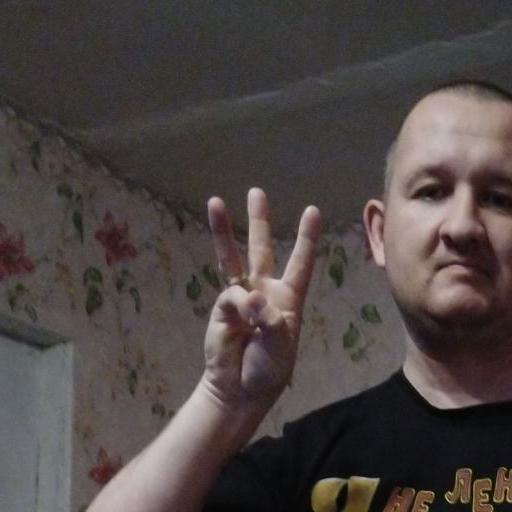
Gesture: three